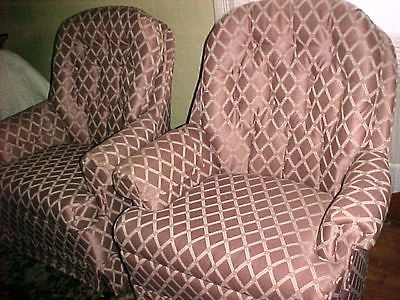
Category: chair